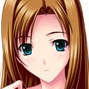
Portrait style: Anime Portrait